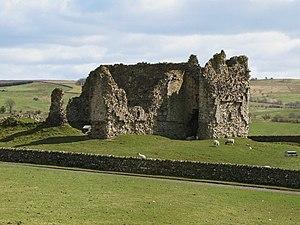
Le château de Bewcastle est un château fort en ruines situé dans le Civil Parish de Bewcastle, dans le comté de Cumbria en Angleterre.